Ellipse 360

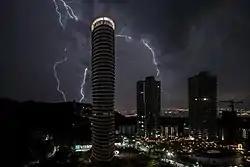
The Ellipse 360, the tallest building in the photo

The Ellipse 360 is a residential skyscraper located in Tamsui District, New Taipei, Taiwan. Construction began in 2010 and it was completed in 2012. Designed by the Chinese-American architect I. M. Pei, the height of the building is , and it comprises 38 floors above ground. The building offers 37 apartment units, with facilities including a banquet hall, two swimming pools and a fitness center for the residents. Ellipse 360 is the only residential building in Asia designed by I.M. Pei. The exterior was originally intended to be a circular structure, but I.M. Pei wanted to present a 360-degree view of mountains and rivers. Therefore, the ellipse design was adopted to extend the window surface. Due to the overall elliptical arc, the angle of view varies from location to location.